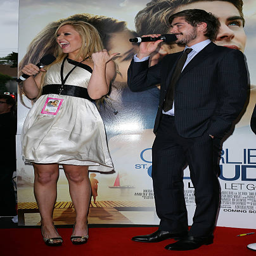
actor speaks to the media during the premiere at the store .